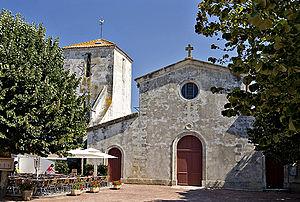
L'Église de Loix - Île de Ré - Photo issue de ma banque d'images
Les églises de la Charente-Maritime présentent une grande diversité, d'une commune à une autre, et se distinguent par des styles et des périodes de construction différentes. De nombreux édifices témoignent cependant de l'épanouissement, aux XIᵉ et XIIᵉ siècles d'une forme d'art roman spécifique, appelée art roman saintongeais, caractérisée par une simplicité des formes et un décor sculpté, souvent très riche.
L’église Sainte-Catherine est une église paroissiale située à Loix, dans le département de la Charente-Maritime, la région Nouvelle-Aquitaine et le diocèse de La Rochelle et Saintes.
L’île de Ré est une île française située dans le golfe de Gascogne, au large des côtes aunisiennes.